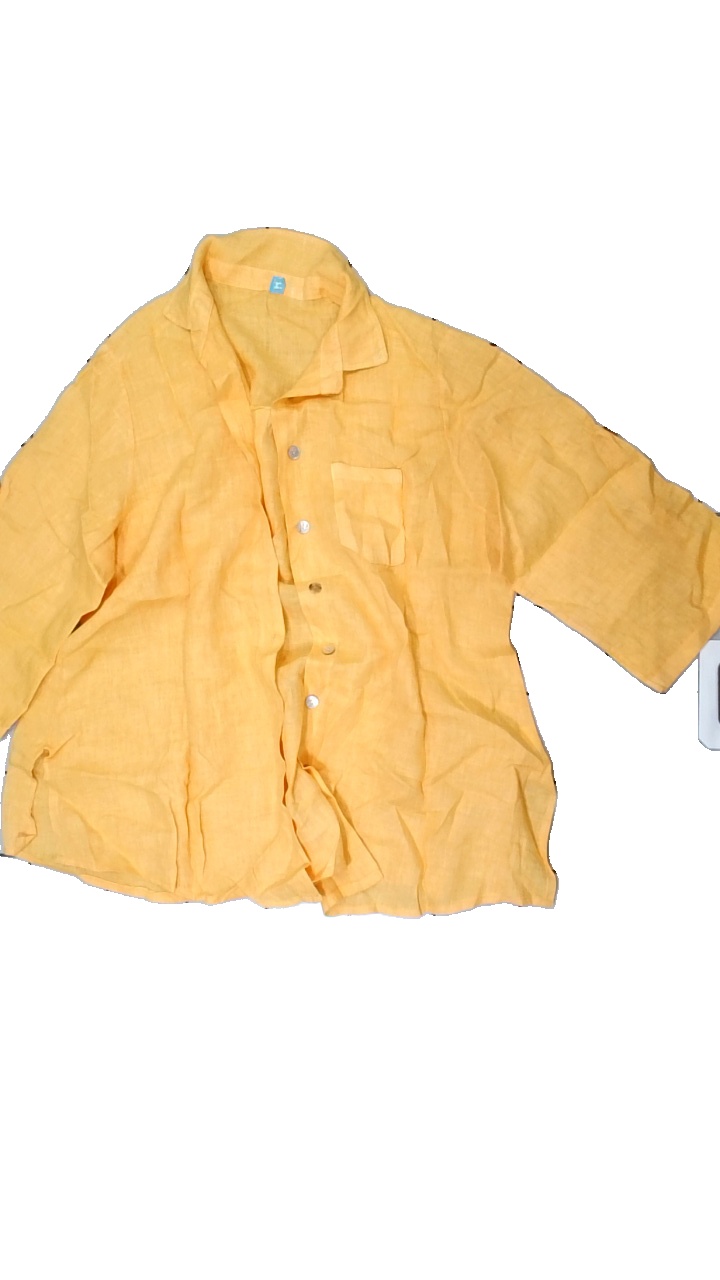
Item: Shirt (Ladies)
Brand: Missing
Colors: Orange
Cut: Regular
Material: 100% Cotton
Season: All
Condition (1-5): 3
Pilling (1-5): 5
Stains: Minor
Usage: Recycle
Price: <50